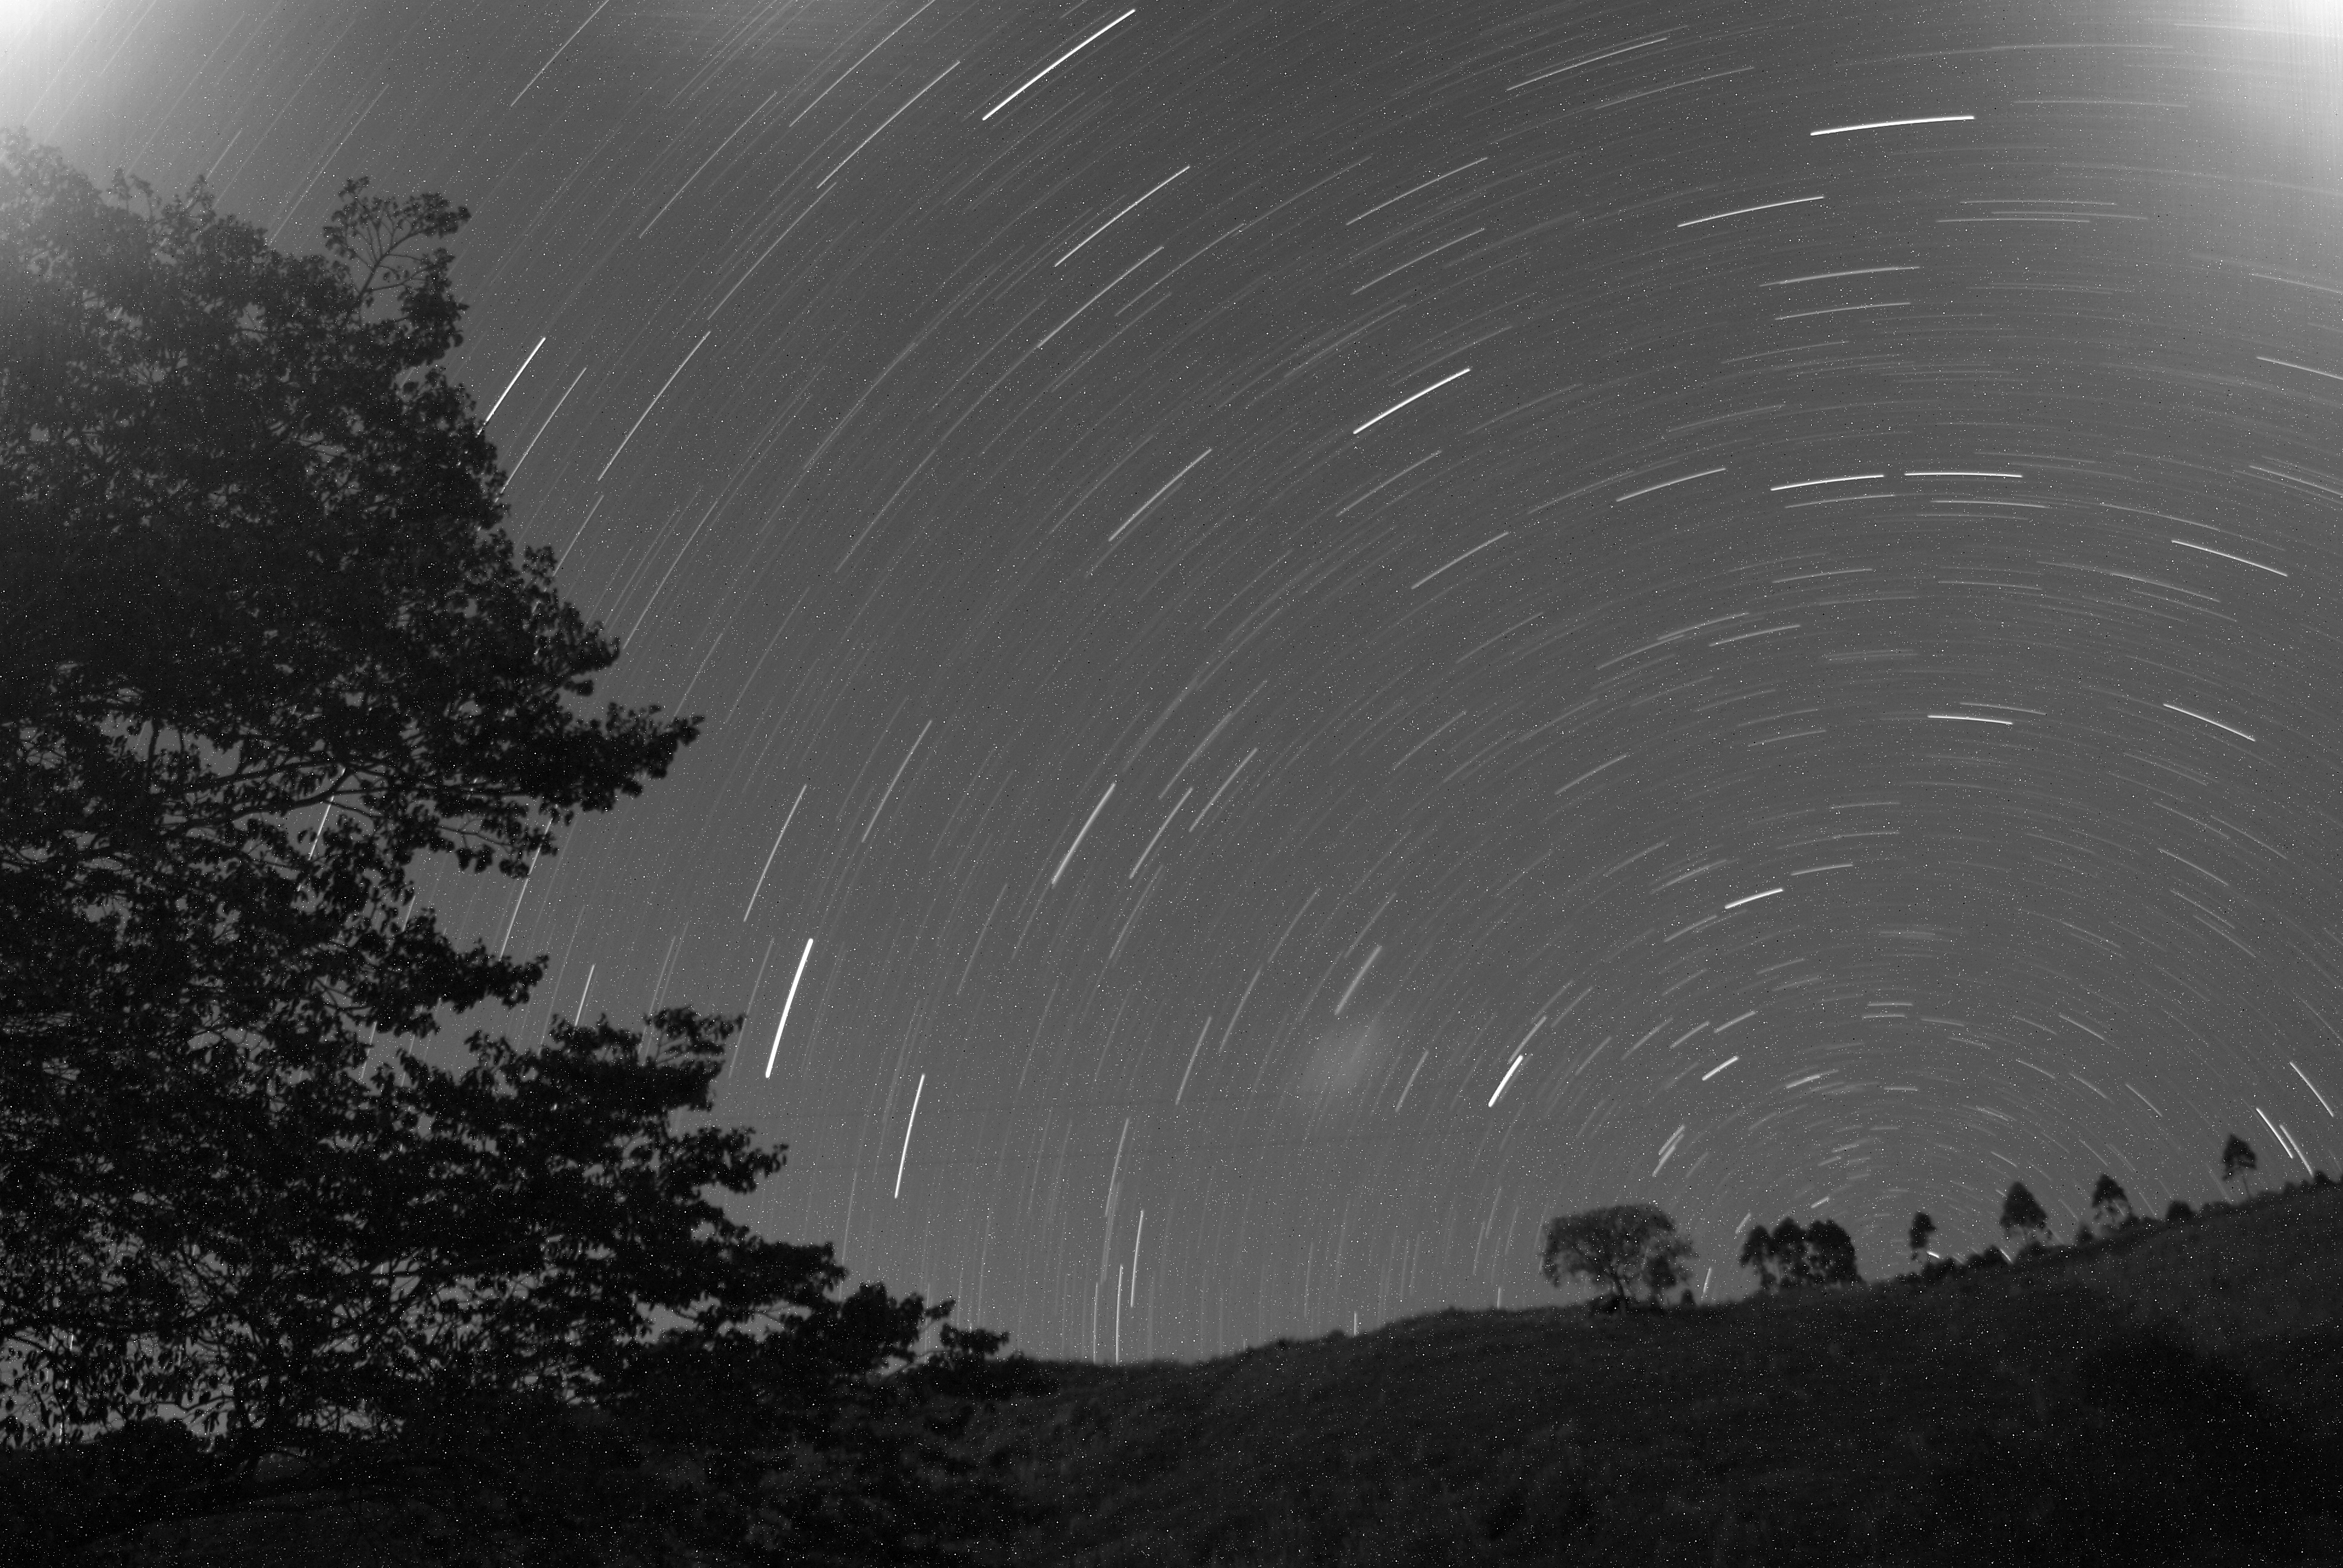
light, black and white, sky, night, star, atmosphere, motion, darkness, monochrome, movement, moon, moonlight, astronomy, astronomical object, monochrome photography, atmospheric phenomenon, atmosphere of earth